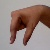
The image shows a hand gesture representing the letter 'Q' in Indian Sign Language.